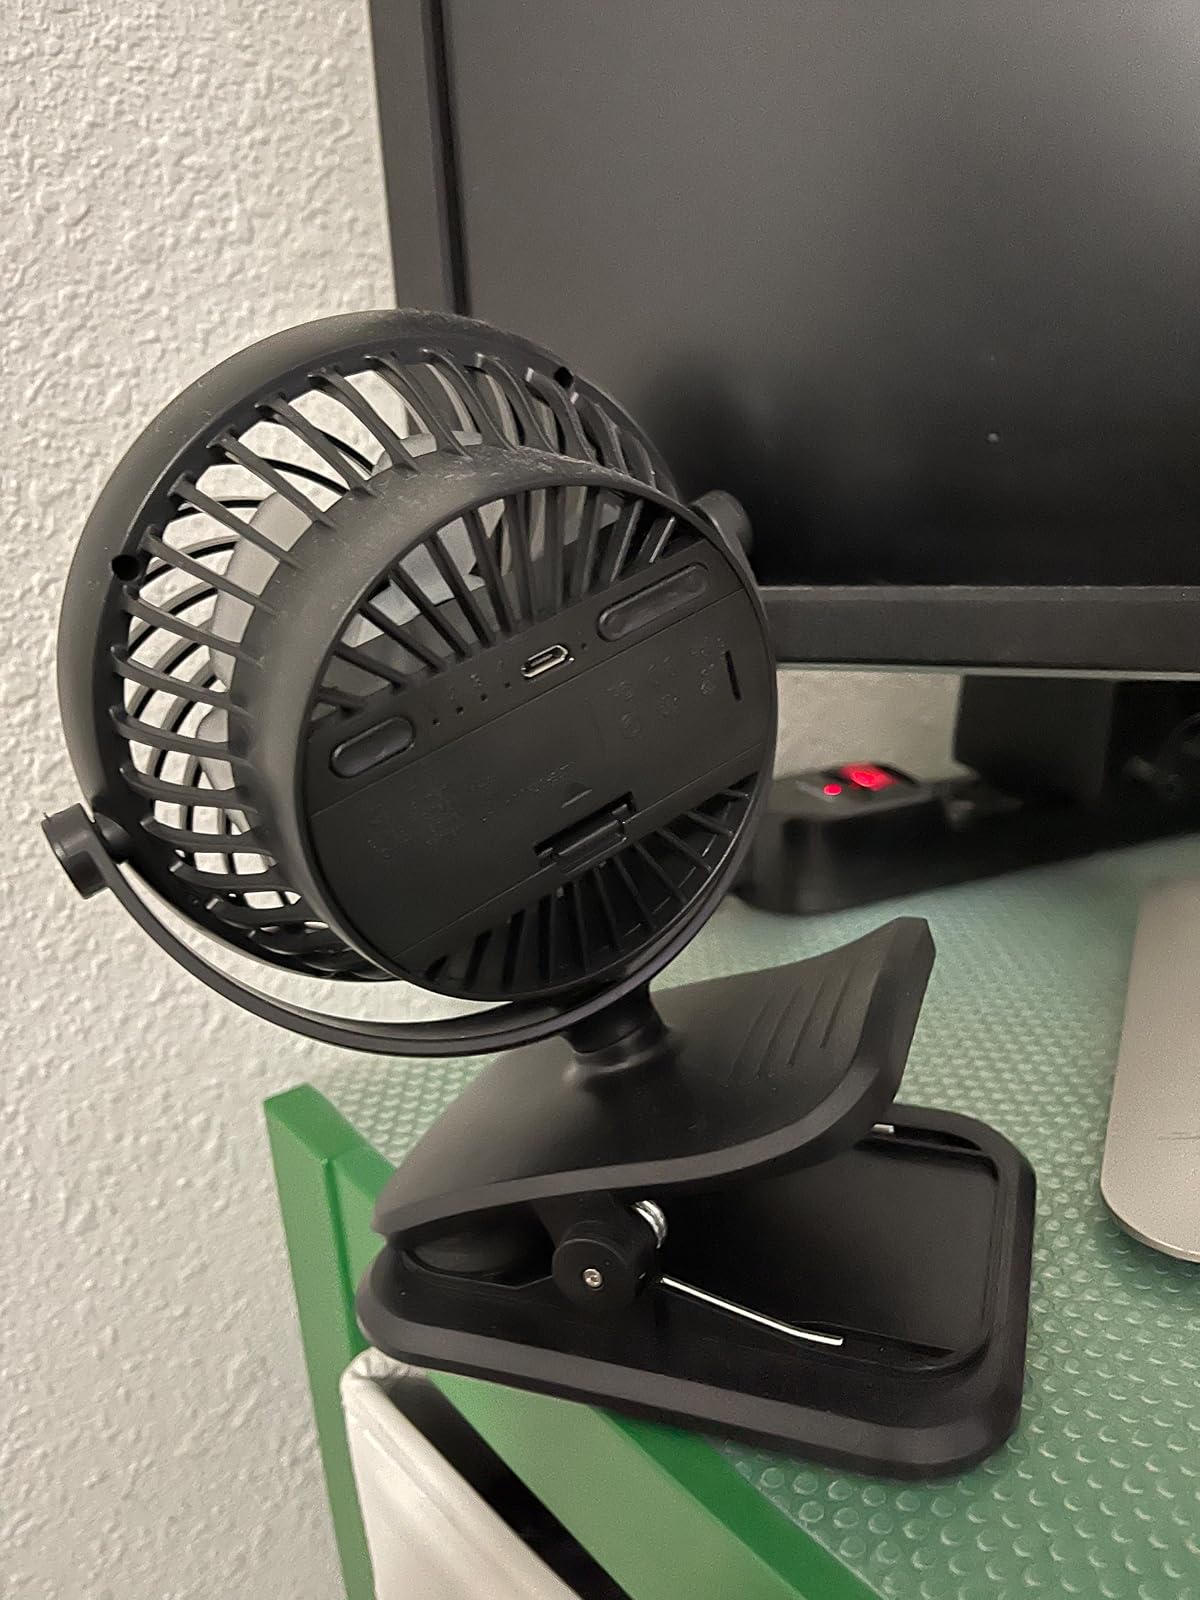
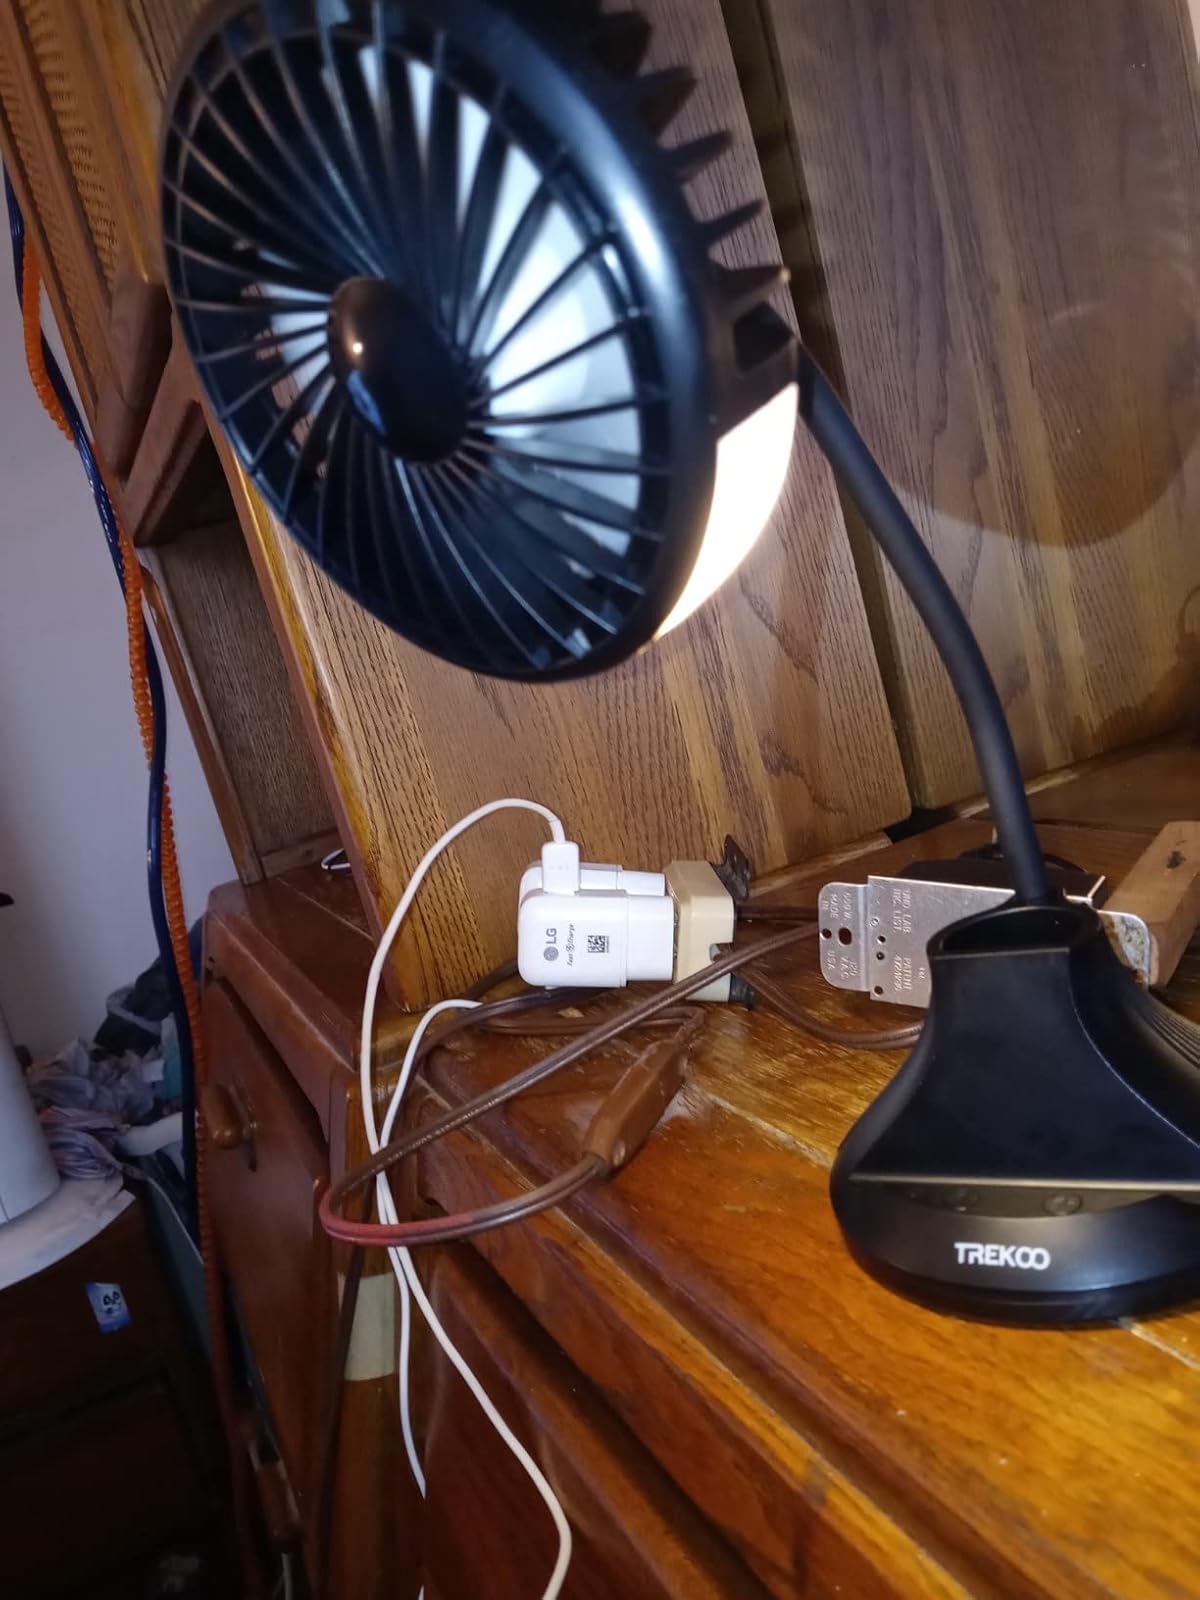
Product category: fan
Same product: no